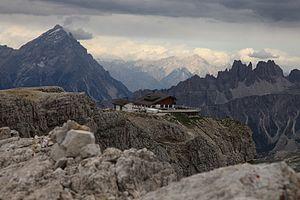
Le col de Falzarego culmine à 2 105 m dans les Dolomites. Situé en Vénétie, dans la province de Belluno, il relie Livinallongo del Col di Lana à Cortina d'Ampezzo par la route 48 des Dolomites, l'une des principales artères de communication des Dolomites.